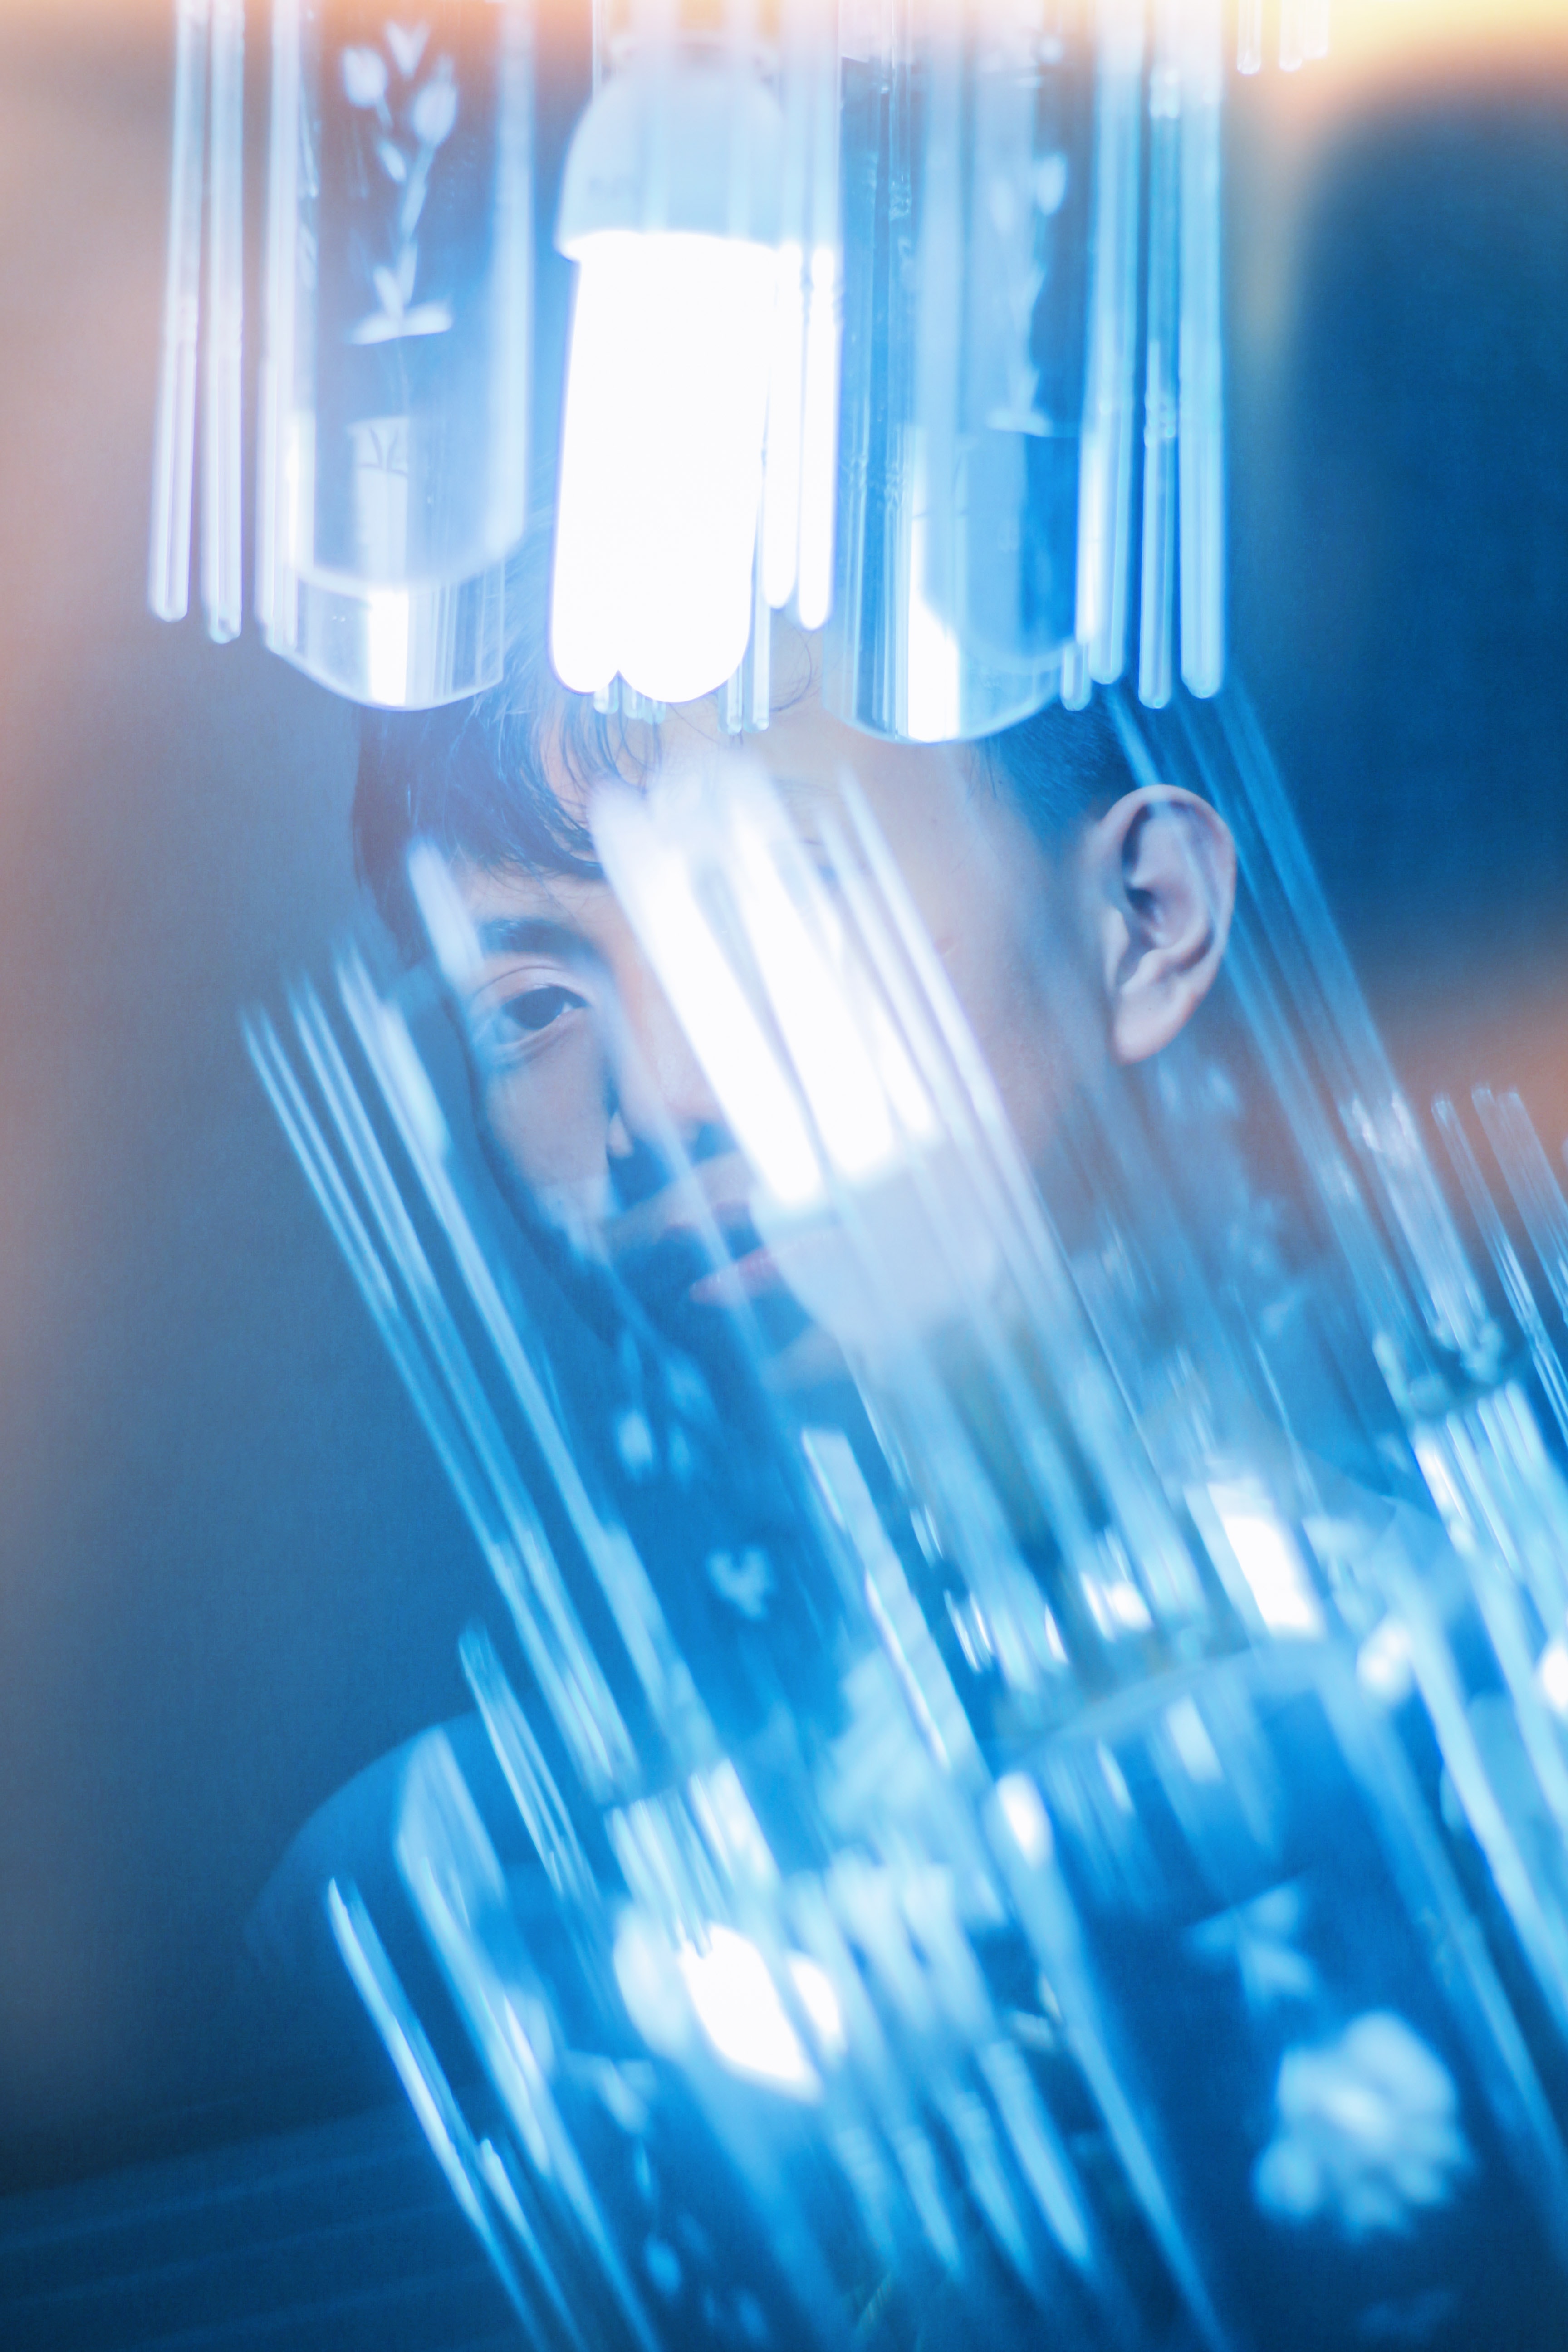
blue, light, water, Transparent material, sky, line, electric blue, glass